Nenadović

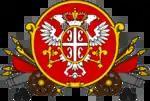
Coat of arms of the Jakov Nenadović

Nenadović (Cyrillic script: Ненадовић) is a Serbian surname, derived from a masculine given name Nenad. It may refer to: